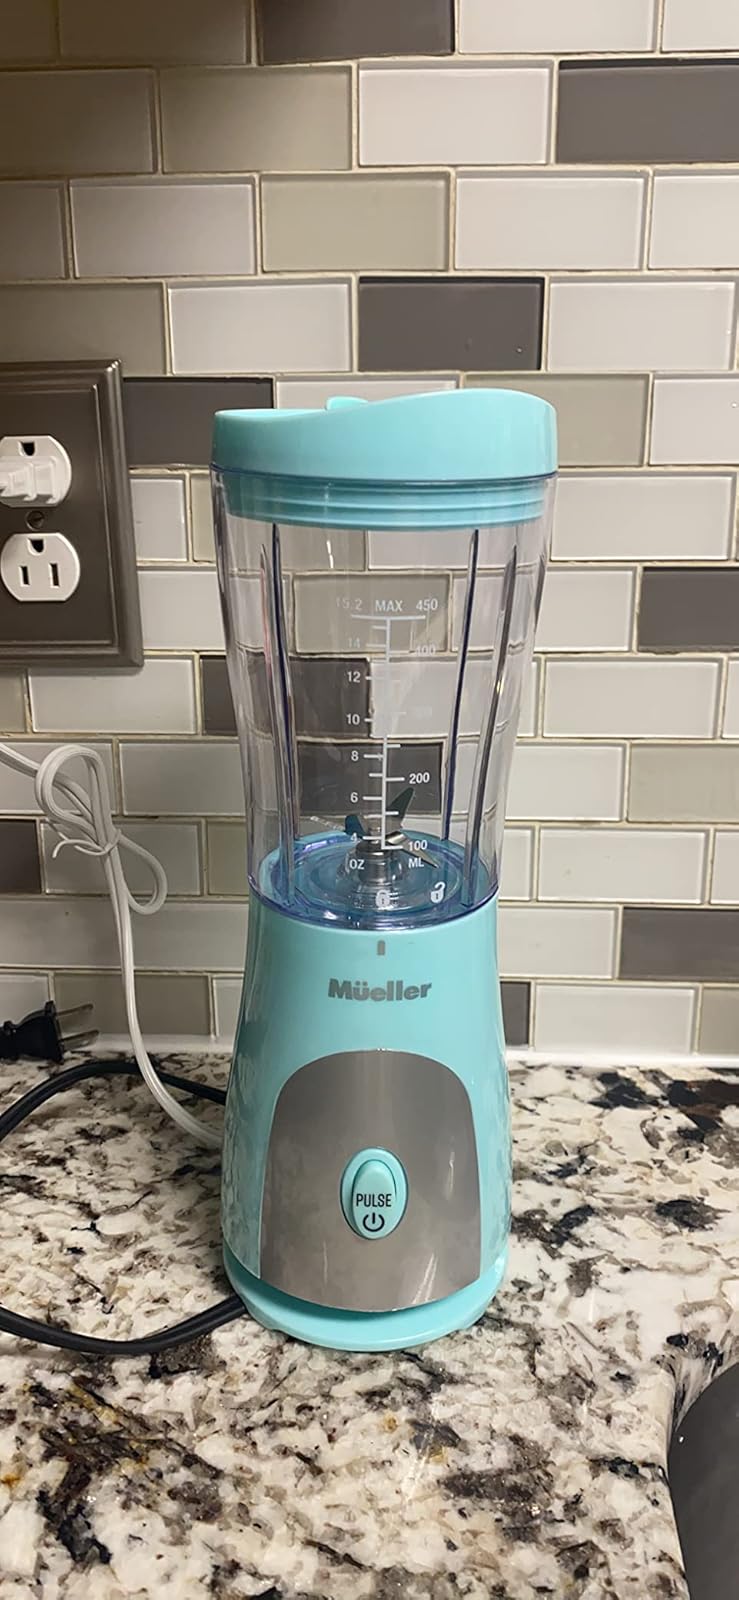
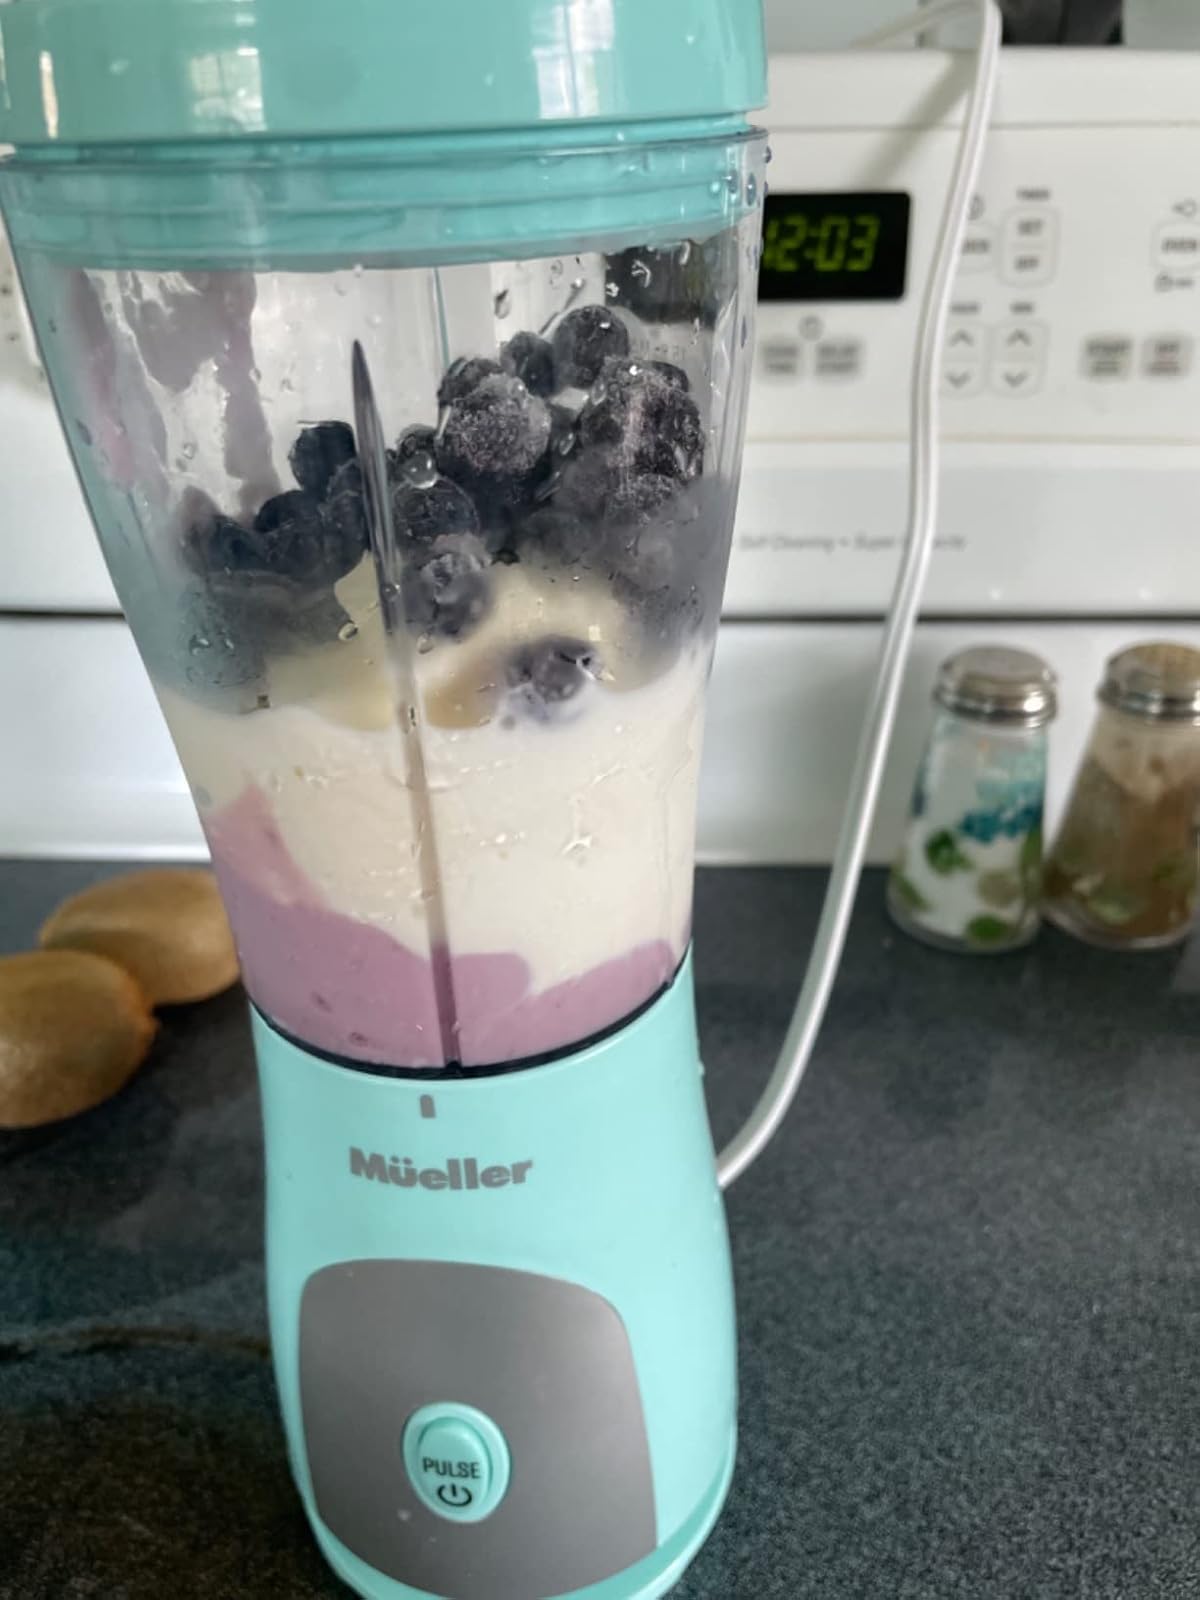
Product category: items_blender
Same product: yes